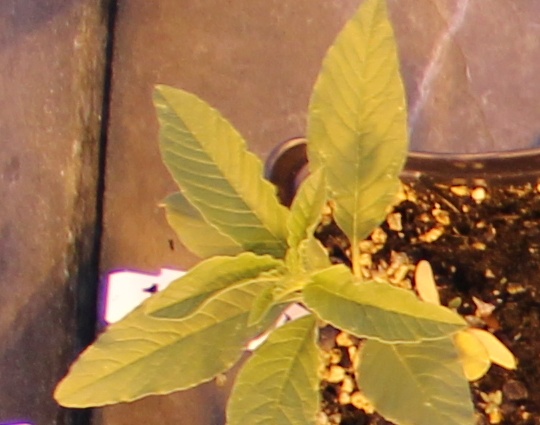
Label: Waterhemp